Seven Stars, West Kensington

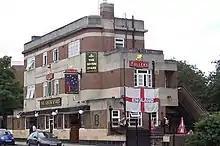
The Seven Stars, 2006

The Seven Stars is a former Fuller's pub at 253 North End Road, West Kensington, London.